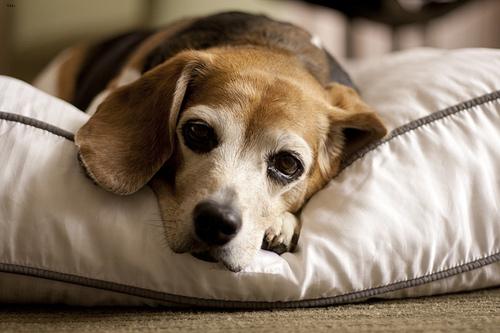
Breed: beagle